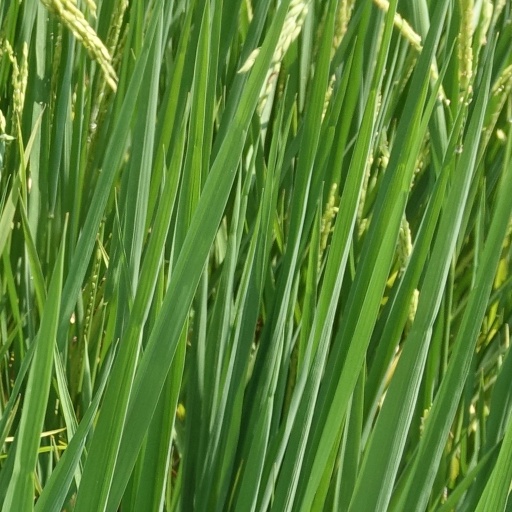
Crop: rice